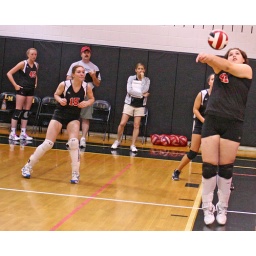
West Shore girl bumps the ball over the net!